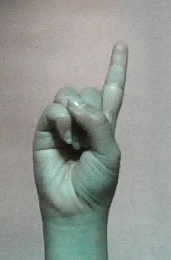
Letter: bb